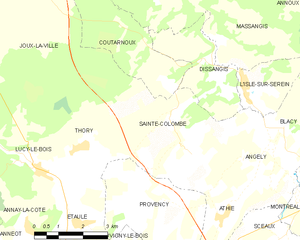
Carte des communes françaises Sainte-Colombe